Trikini

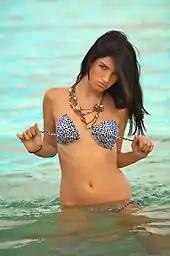
A woman wearing a trikini

A trikini is a three-piece garment used as beachwear. The name is formed from bikini, (itself named for Bikini Atoll) replacing "bi-", as if to mean "two", with "tri-", meaning "three". Some different interpretations of this bikini variant have appeared over the years.